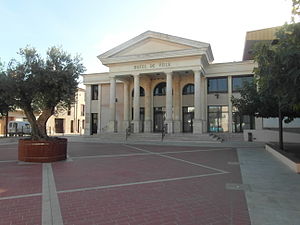
Le Soler
Rådhuset i Le Soler
Rådhuset i Le Soler
Le Soler er en by og kommune i departementet Pyrénées-Orientales i Sydfrankrig.